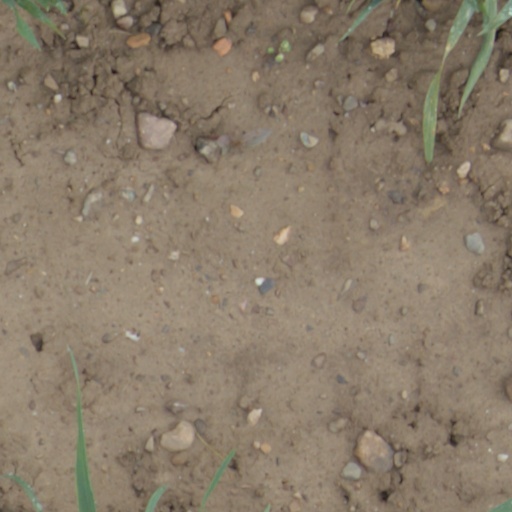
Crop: wheat